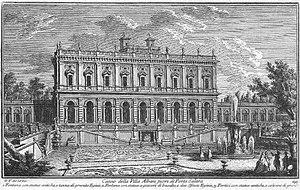
Carlo Marchionni était un architecte italien. Il était aussi un sculpteur et dessinateur.